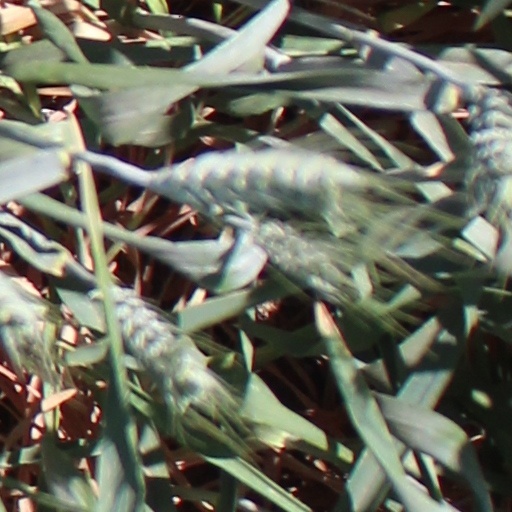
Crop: wheat